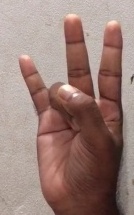
ASL sign: 7